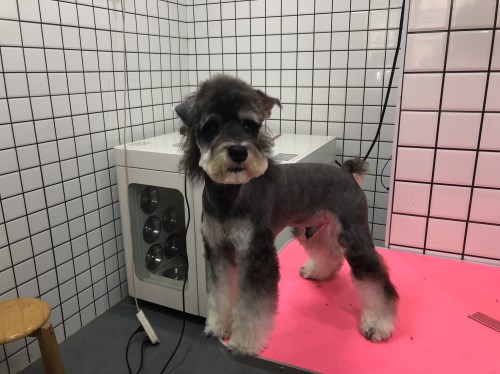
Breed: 2342-n000102-miniature_schnauzer